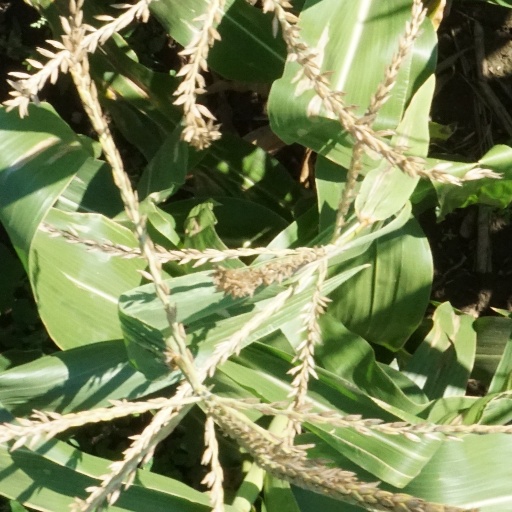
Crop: maize; corn